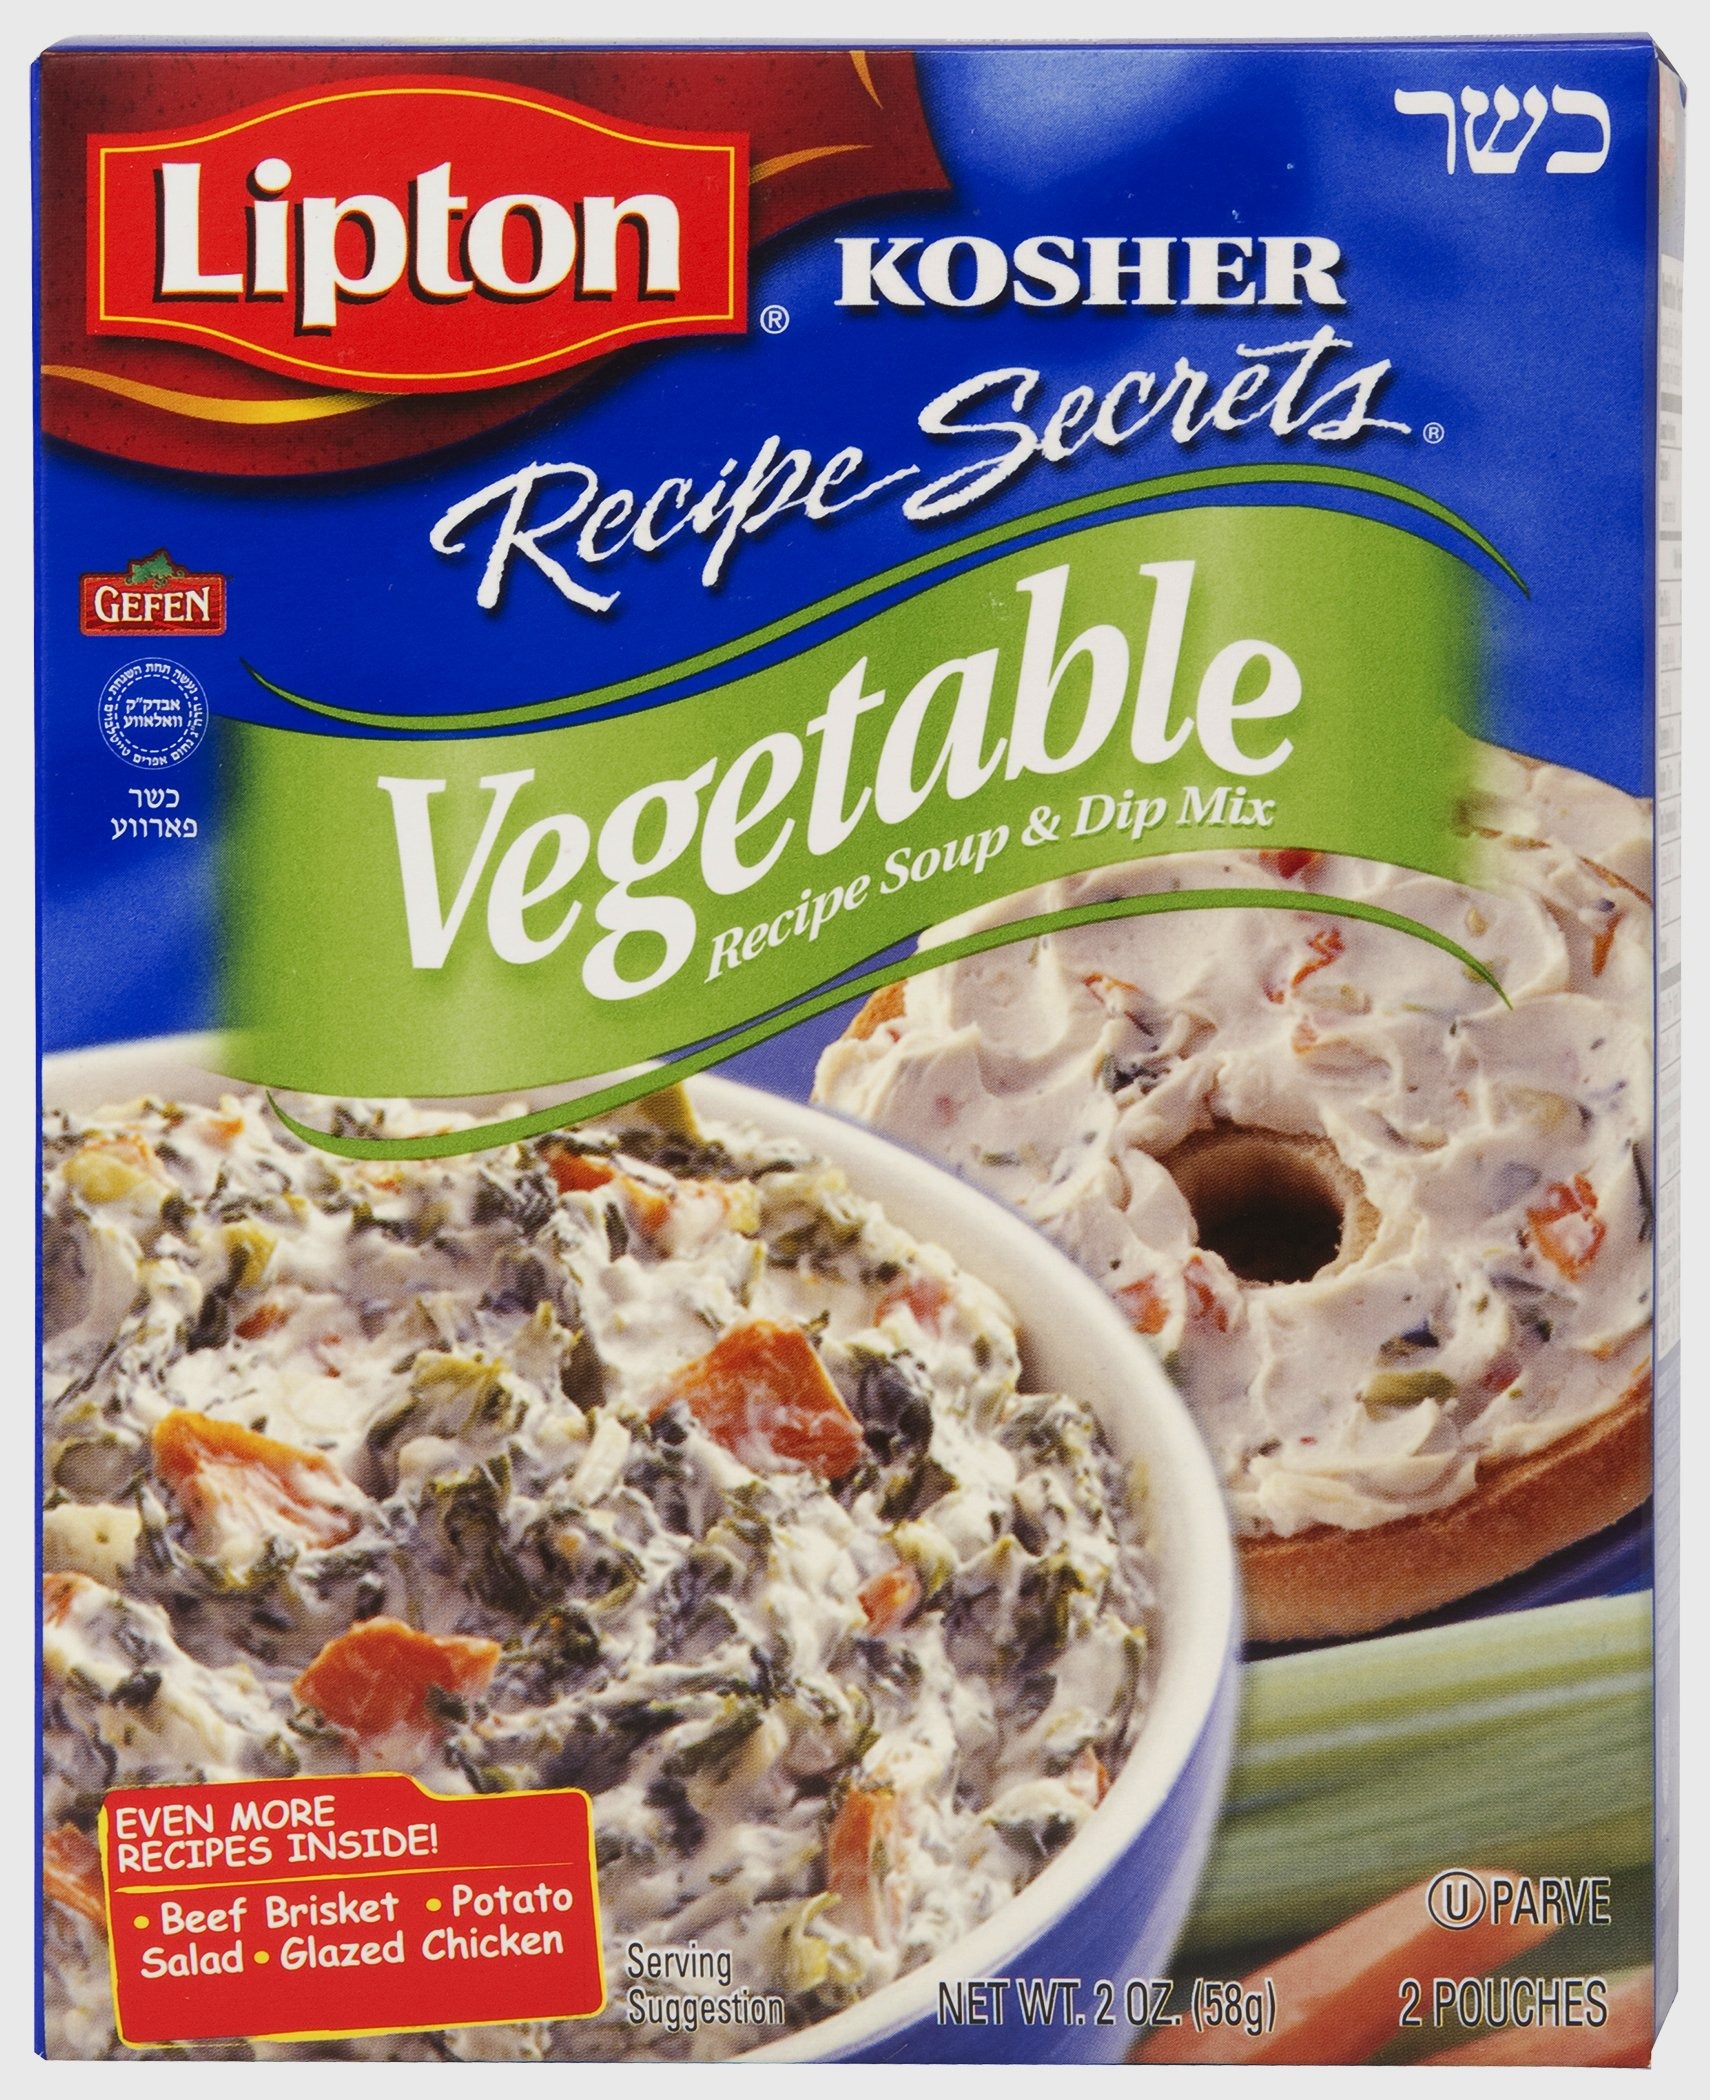
Item Name: Lipton Recipe Secrets Soup and Dip Mix, Vegetable 2oz (6 Pack)
Bullet Point 1: Lipton recipe vegetable is a soup and dip mix with a vegetable flavor.
Bullet Point 2: Simple way to make soup, dips and many more great tasting recipes.
Bullet Point 3: This colorful vegetable medley is great for making party dips. Recipe included inside.
Bullet Point 4: Comes in two convenient packages for a quick soup anytime.
Bullet Point 5: Certified kosher
Product Description: Lipton recipe vegetable soup and dip mix, is a staple in every household and the key to many great tasting recipes. If on the go or in a rush, Lipton soup and dip mix is a great go-to, just simply add a few basic recipes to Lipton soup mix to get a quick, delicious, and easy crowd pleaser. Lipton Soup mix can be combined with just about everything, from pasta and omelettes to potatoes and burgers, and so much more. Lipton soup and dip mixes comes in so many different varieties and endless possibilities, there's bound to be a favorite for everyone. Bring your family together with Lipton soup and dip mix.
Value: 12.0
Unit: Ounce

Price: 5.935